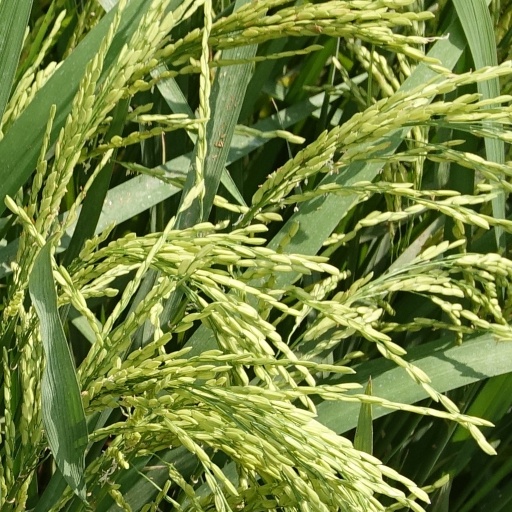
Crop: rice